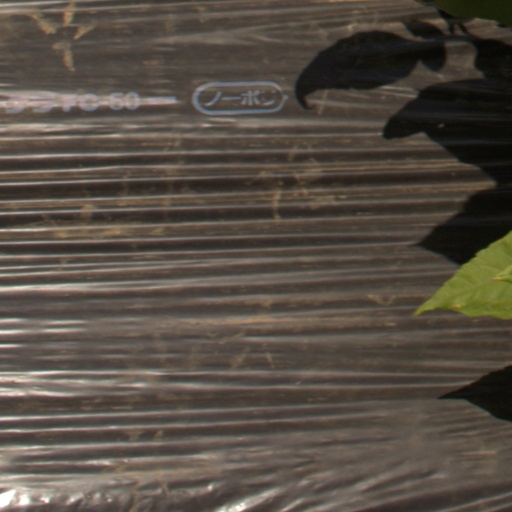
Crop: Jerusalem artichoke